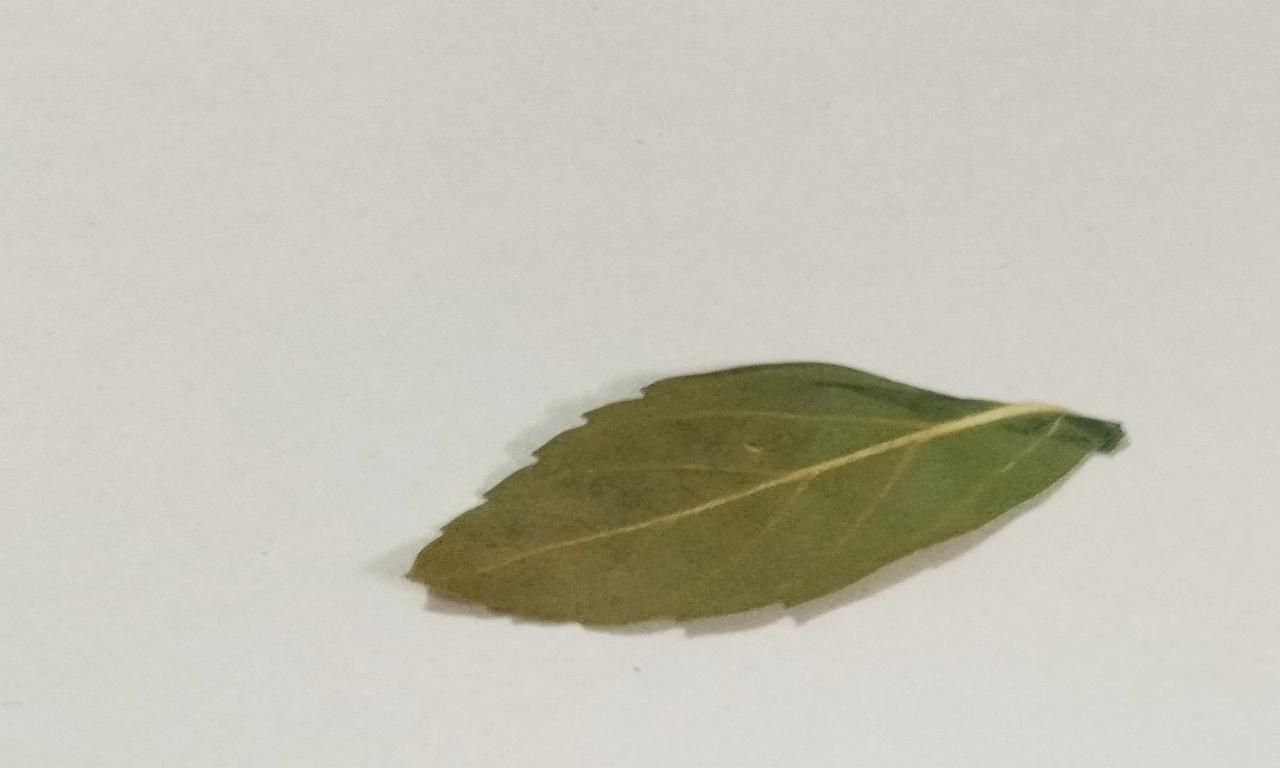
Label: Dried